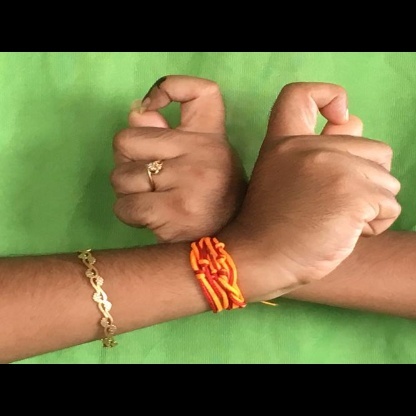
Mudra: Berunda